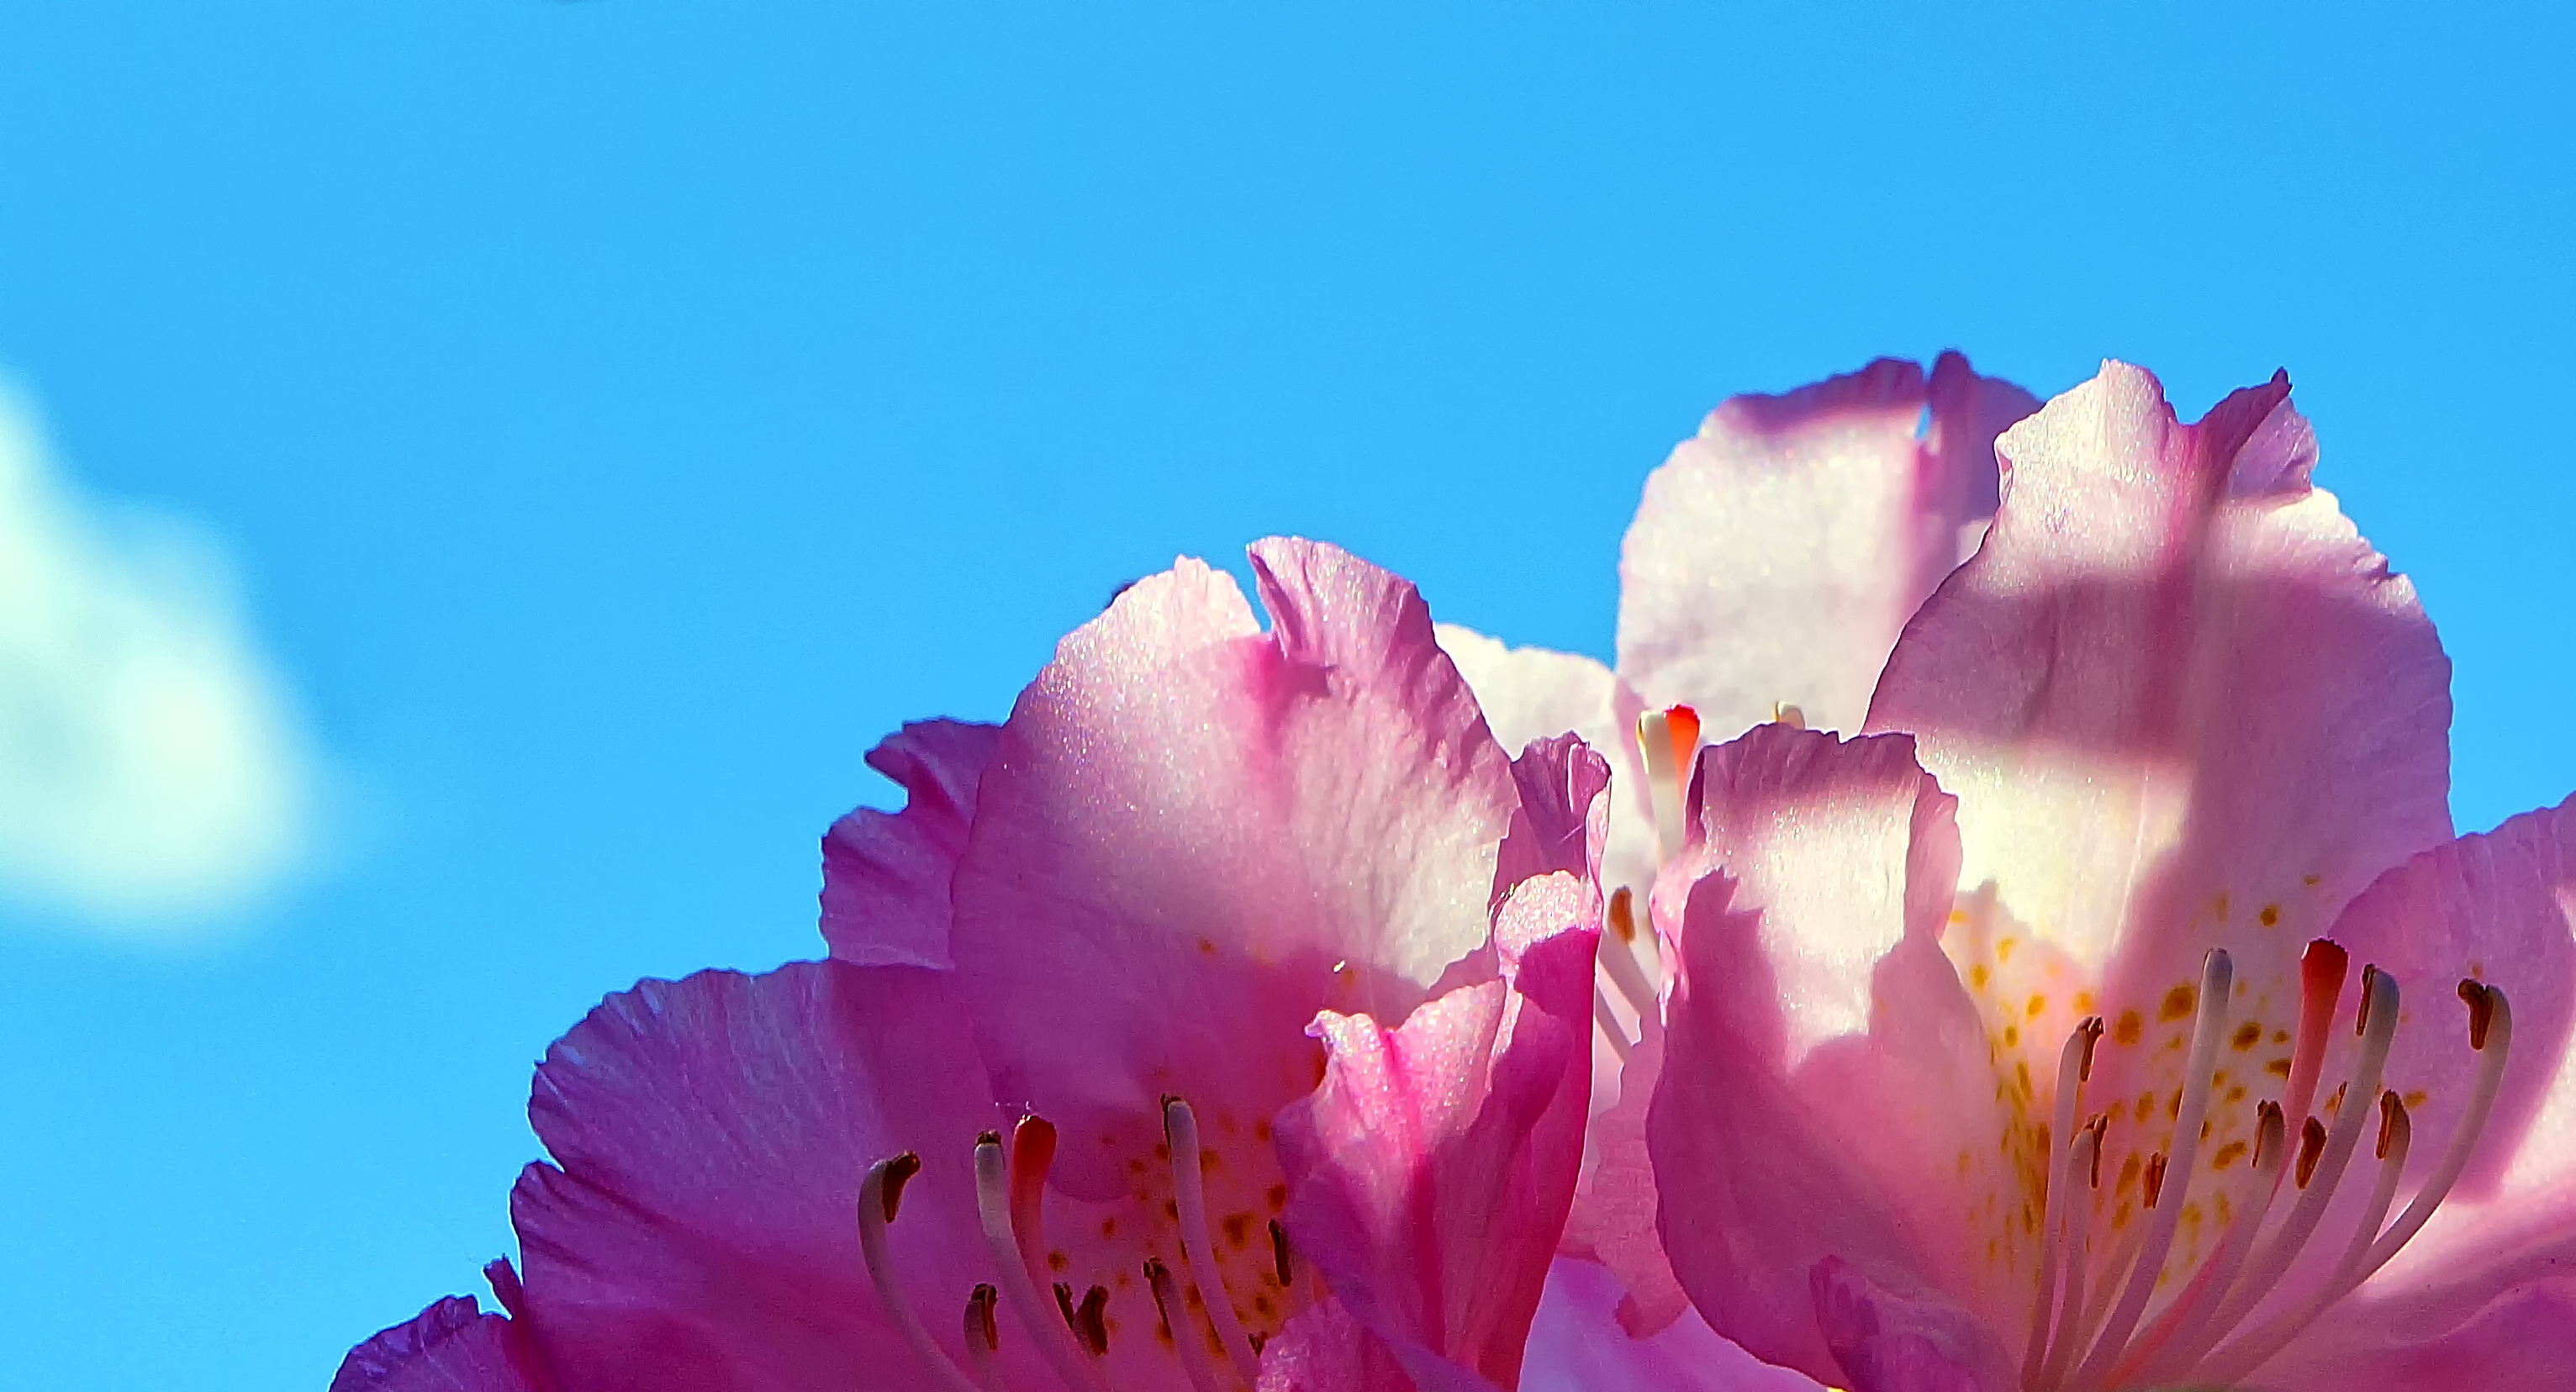
blossom, cloud, plant, sky, flower, petal, tulip, blue, pink, flora, close up, rhododendron, finland, helsinki, peony, macro photography, flowering plant, land plant